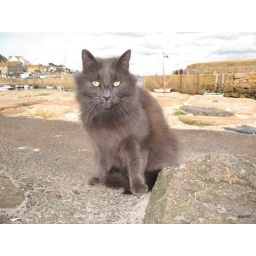
A furry cat looks intently at me in Mousehole, Cornwall, UK